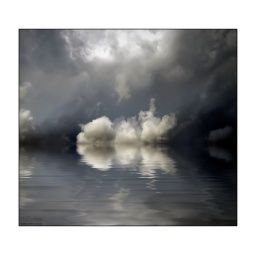
Clouds looming over the horizon with deep blue sky in background